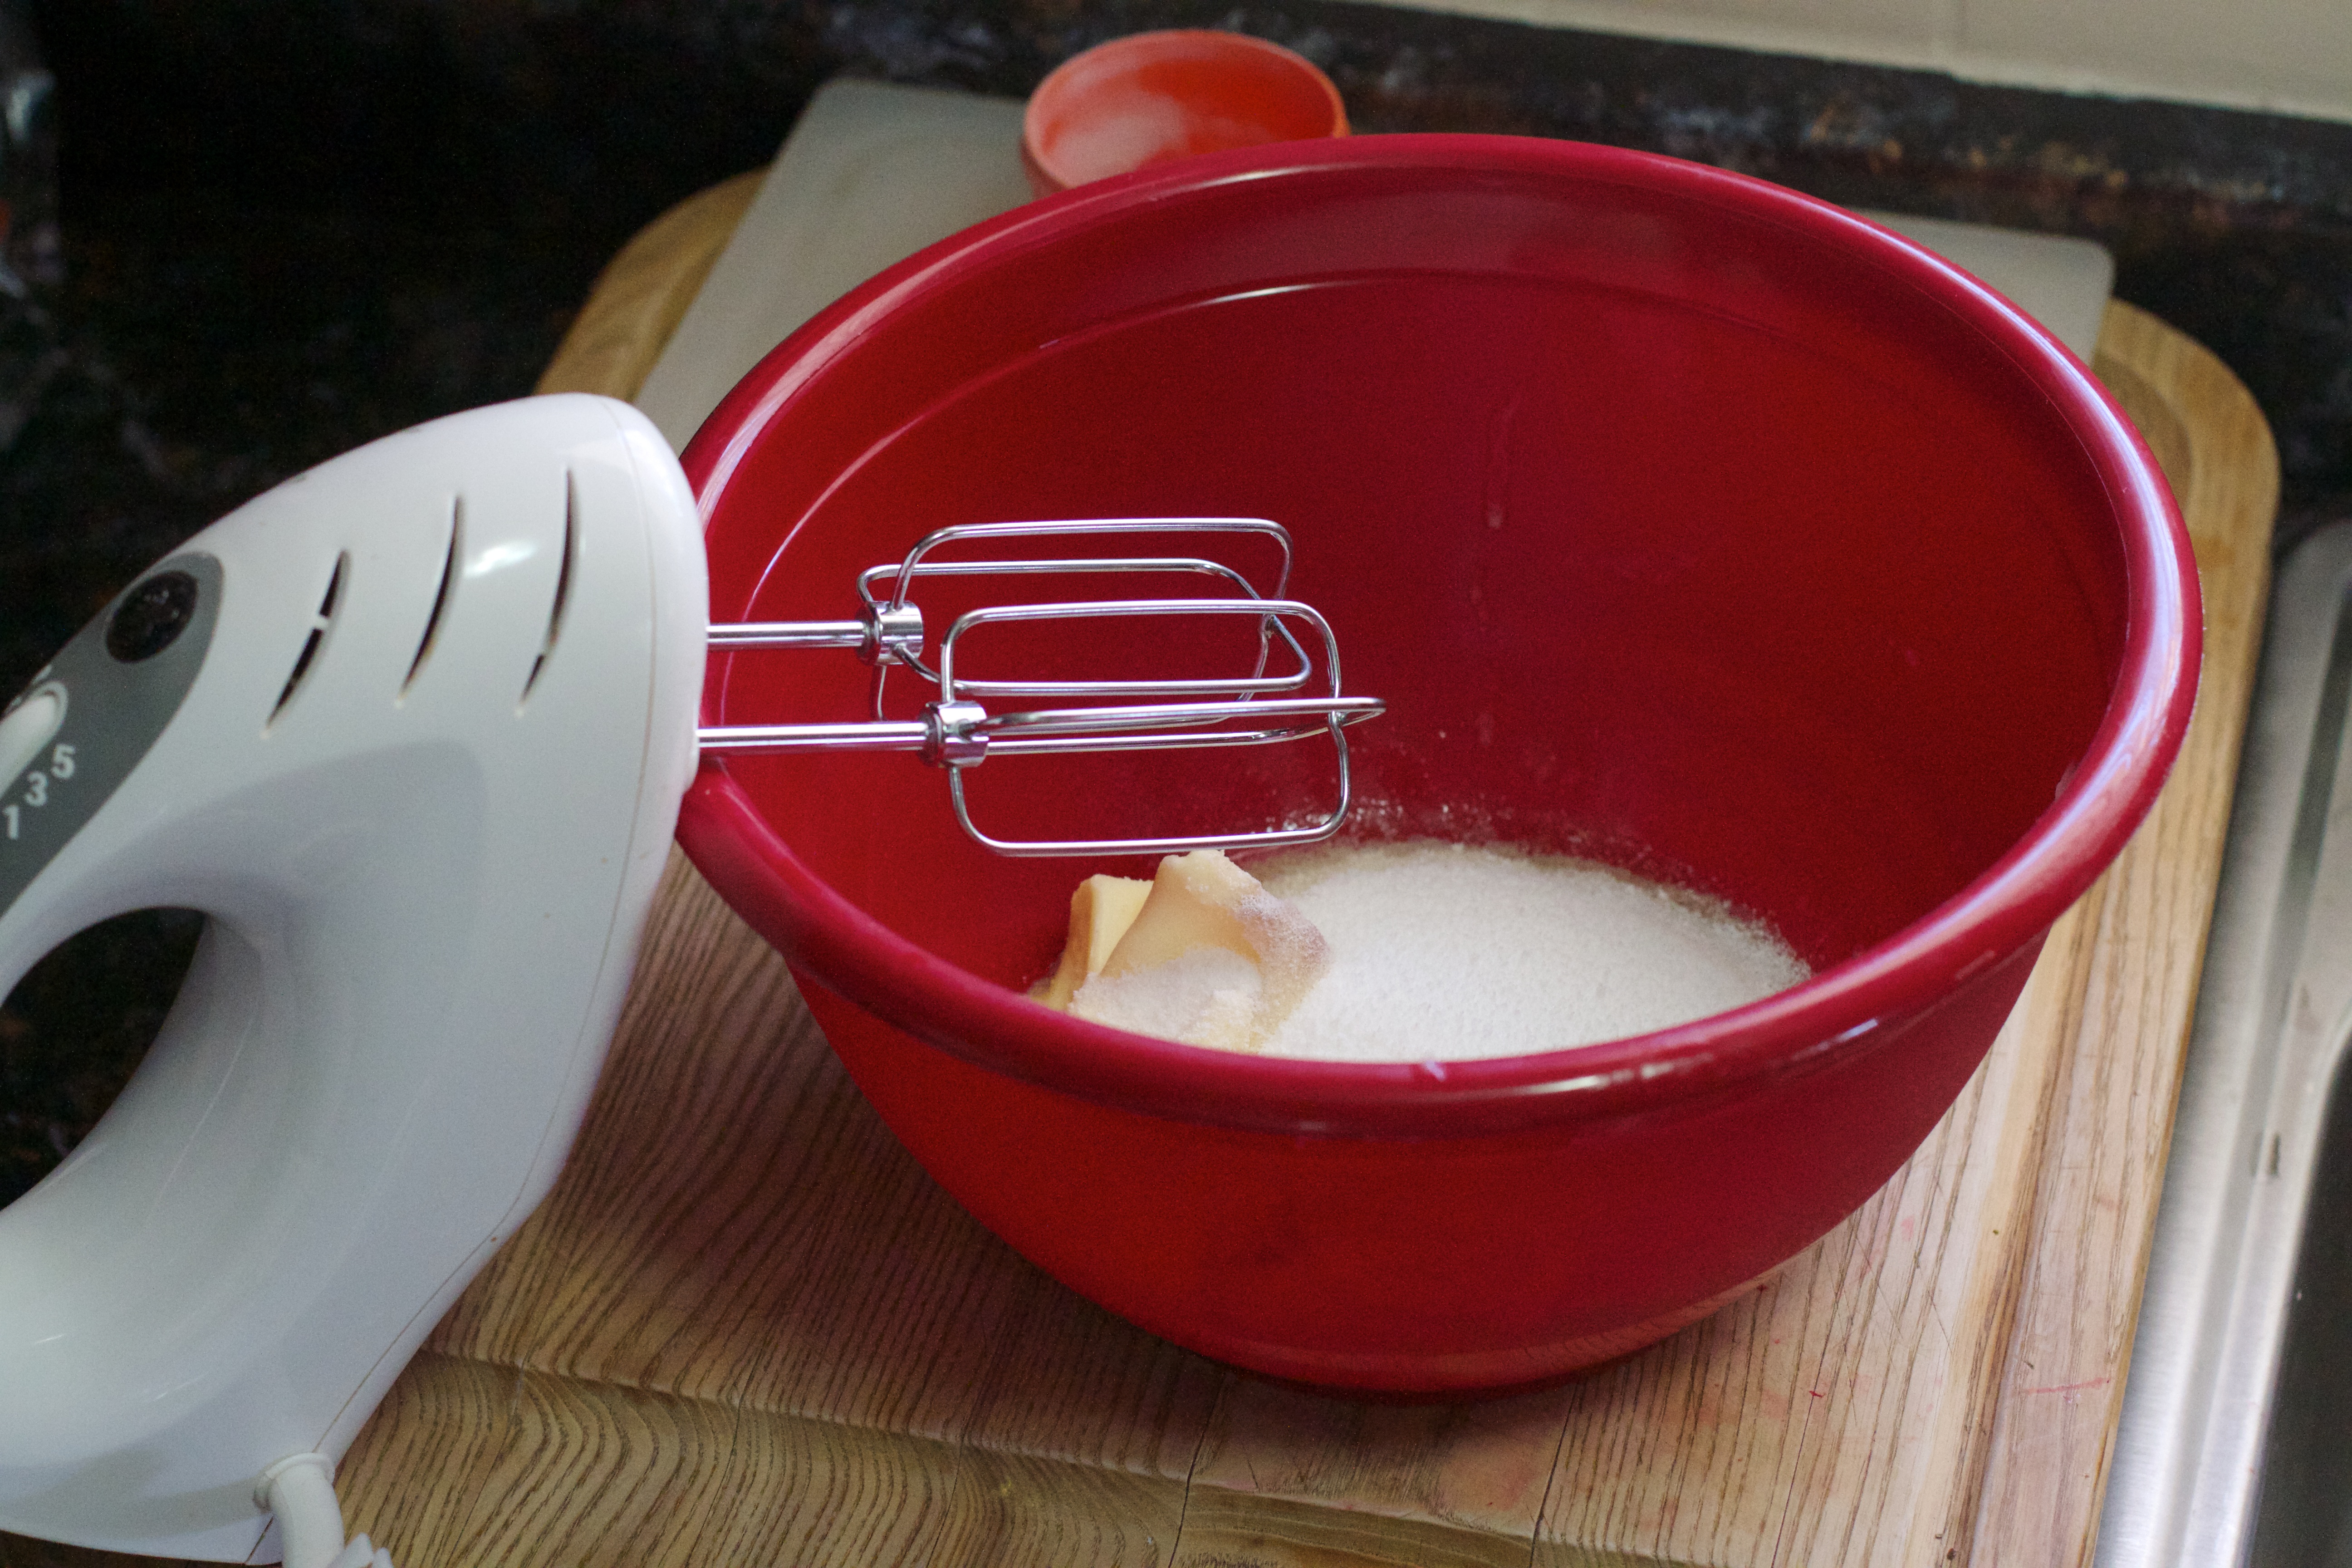
dish, meal, food, produce, breakfast, baking, dessert, icing